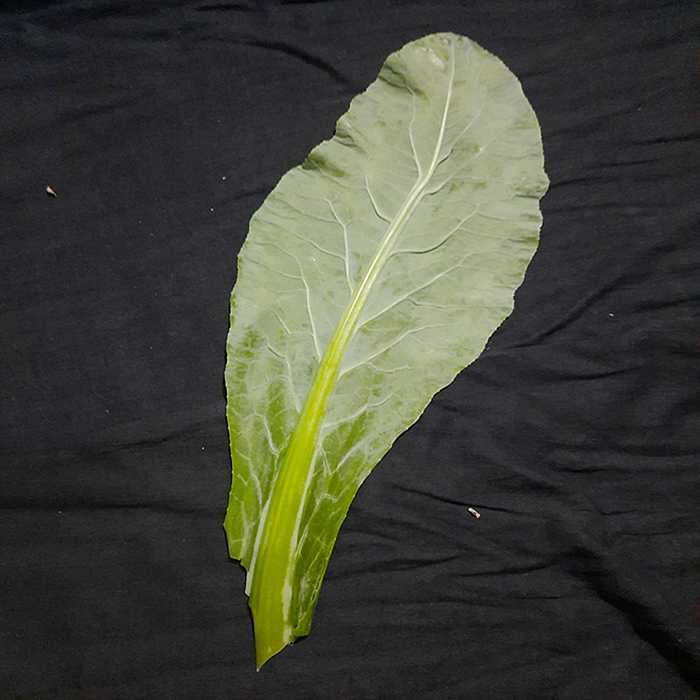
Plant: Cauliflower
Label: Fresh leaf